Sky position (RA, Dec in degrees): 210.223, 0.6685
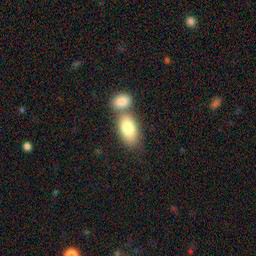
Galaxy morphology: Merging Galaxies